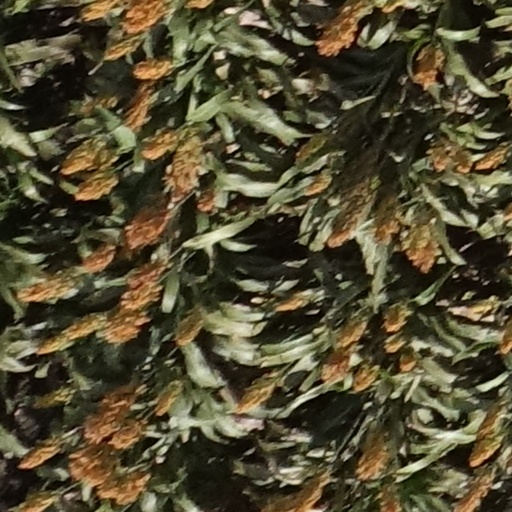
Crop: sorghum